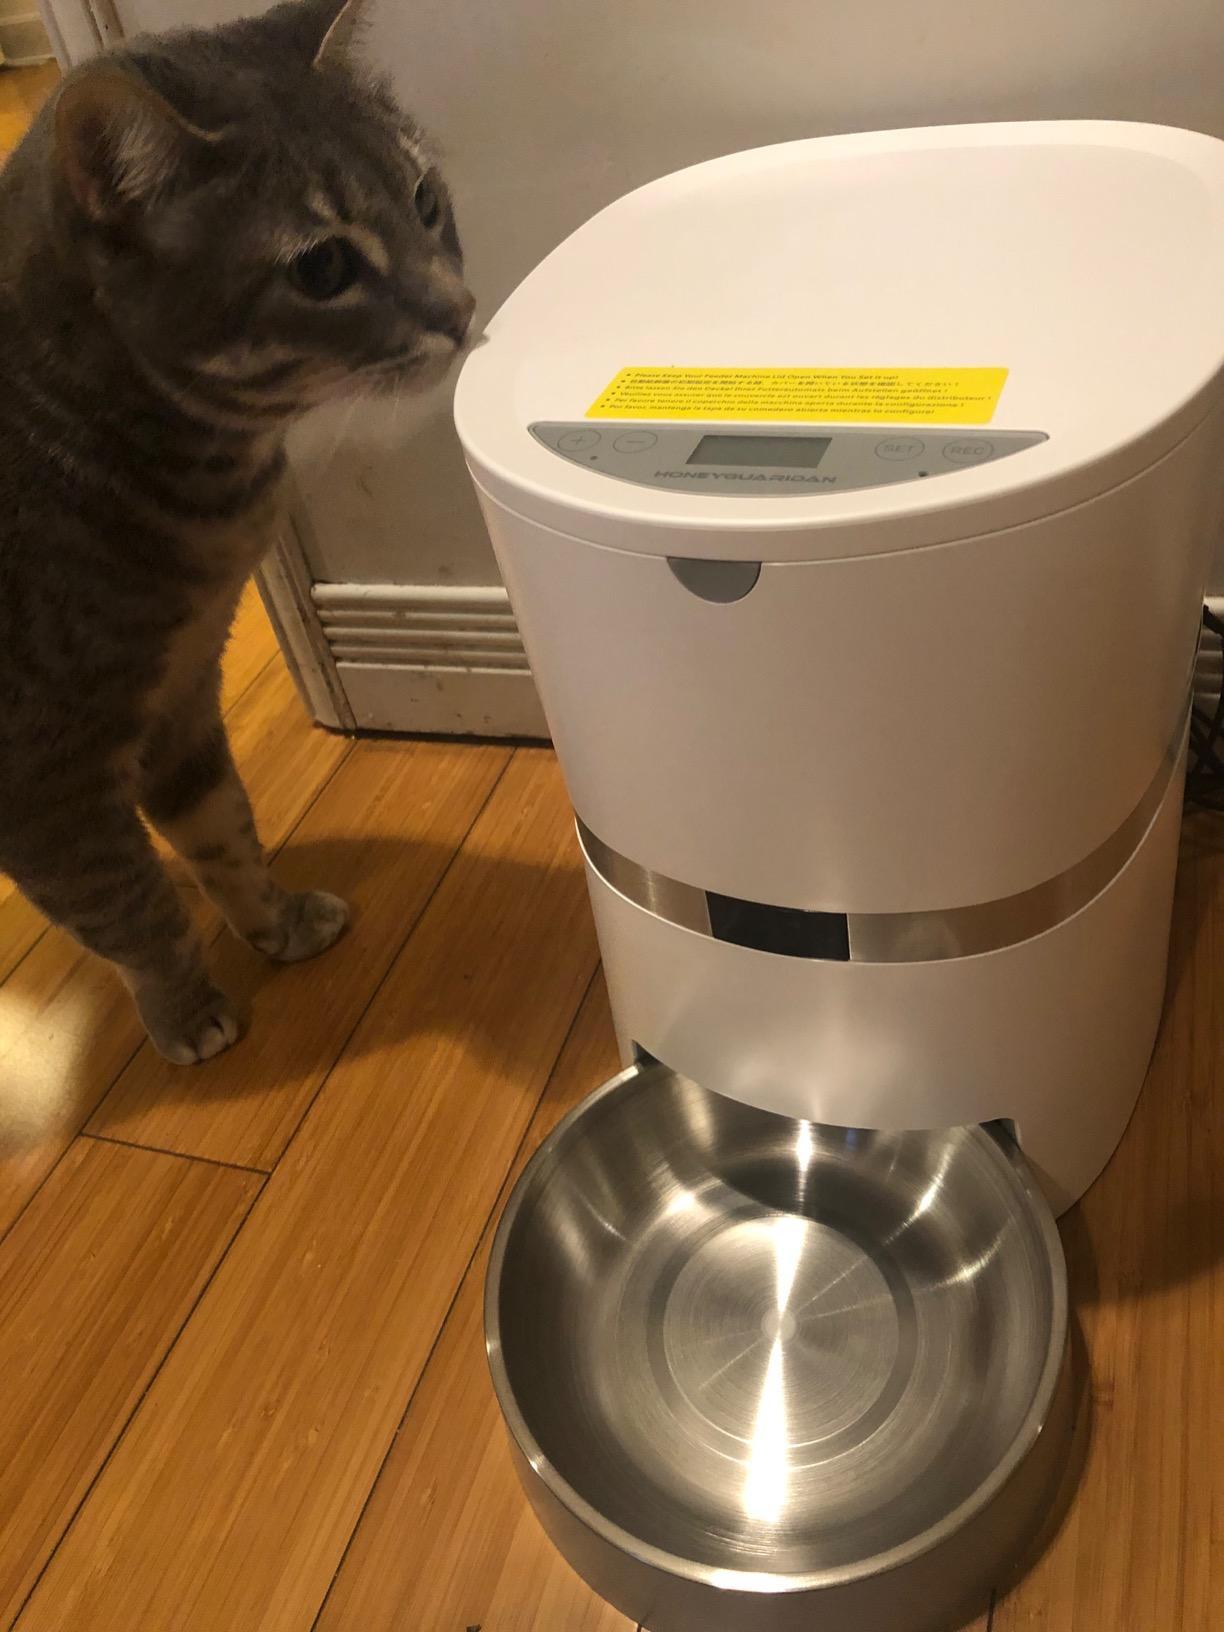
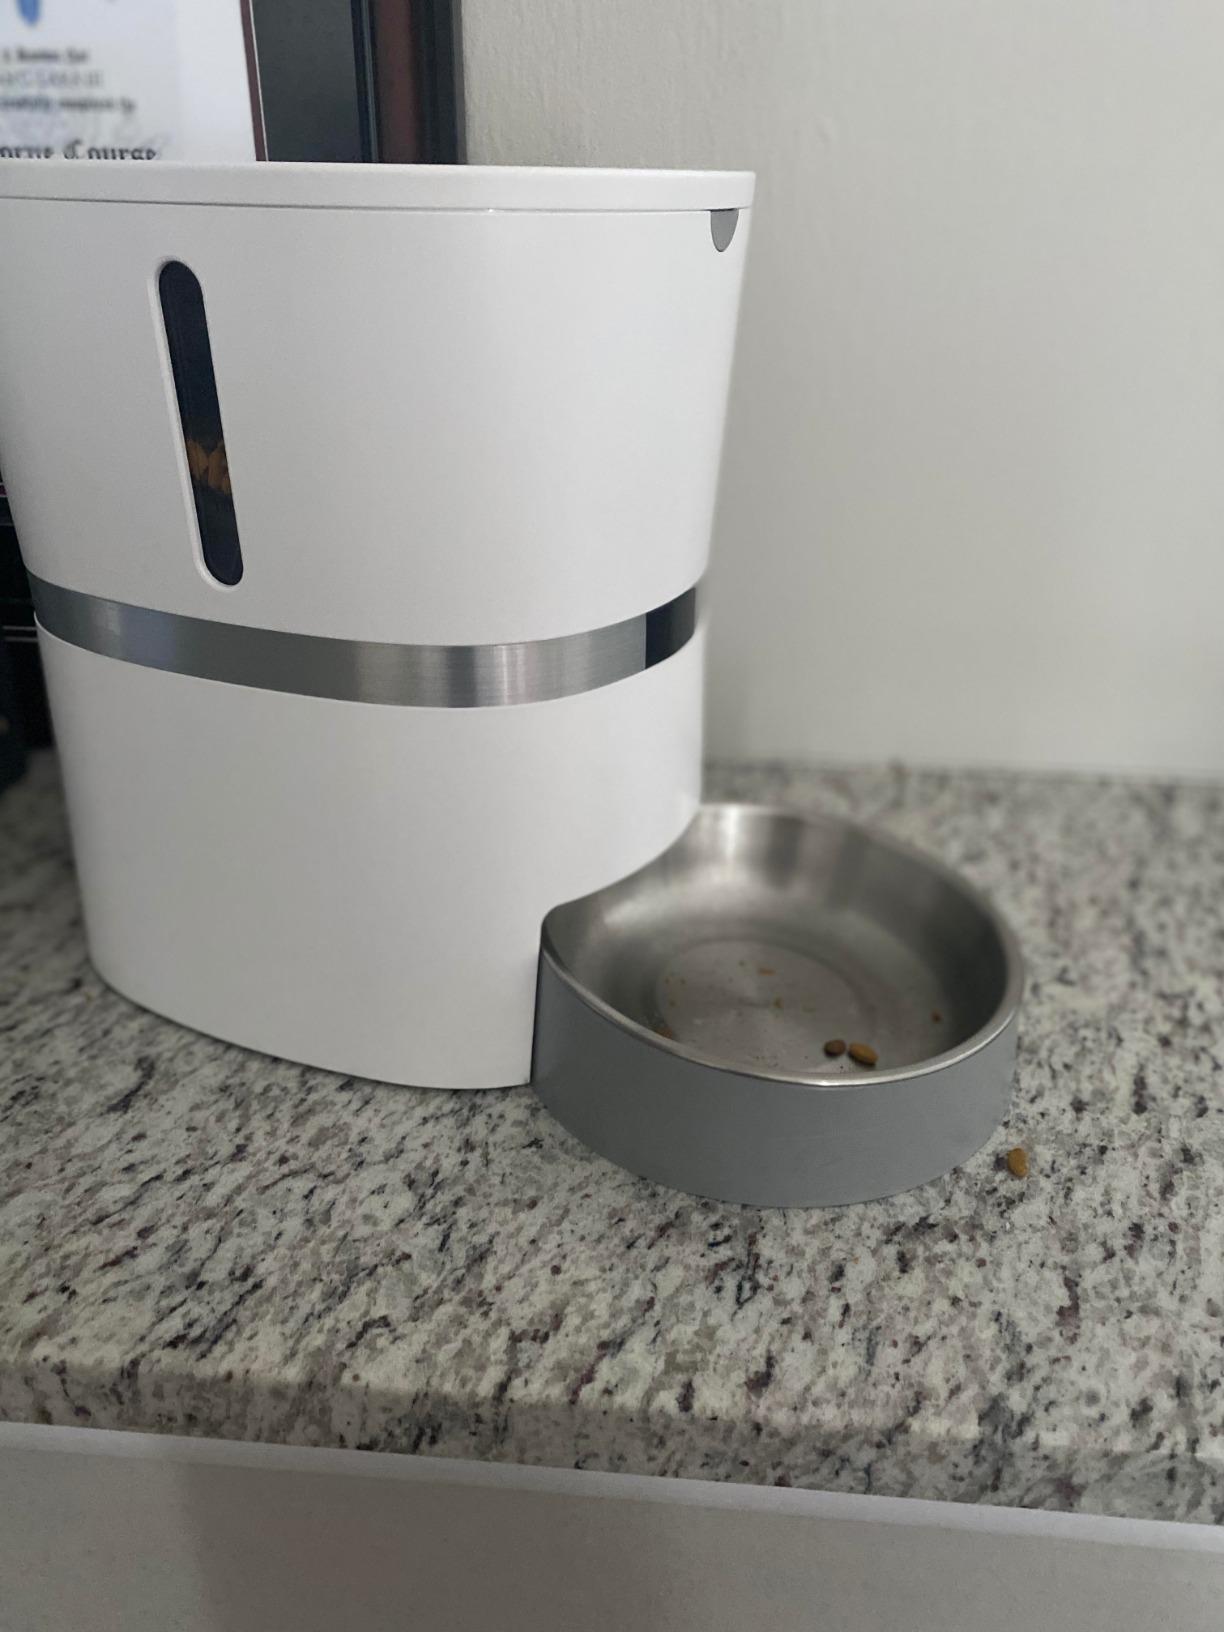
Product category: items_feeder
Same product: yes